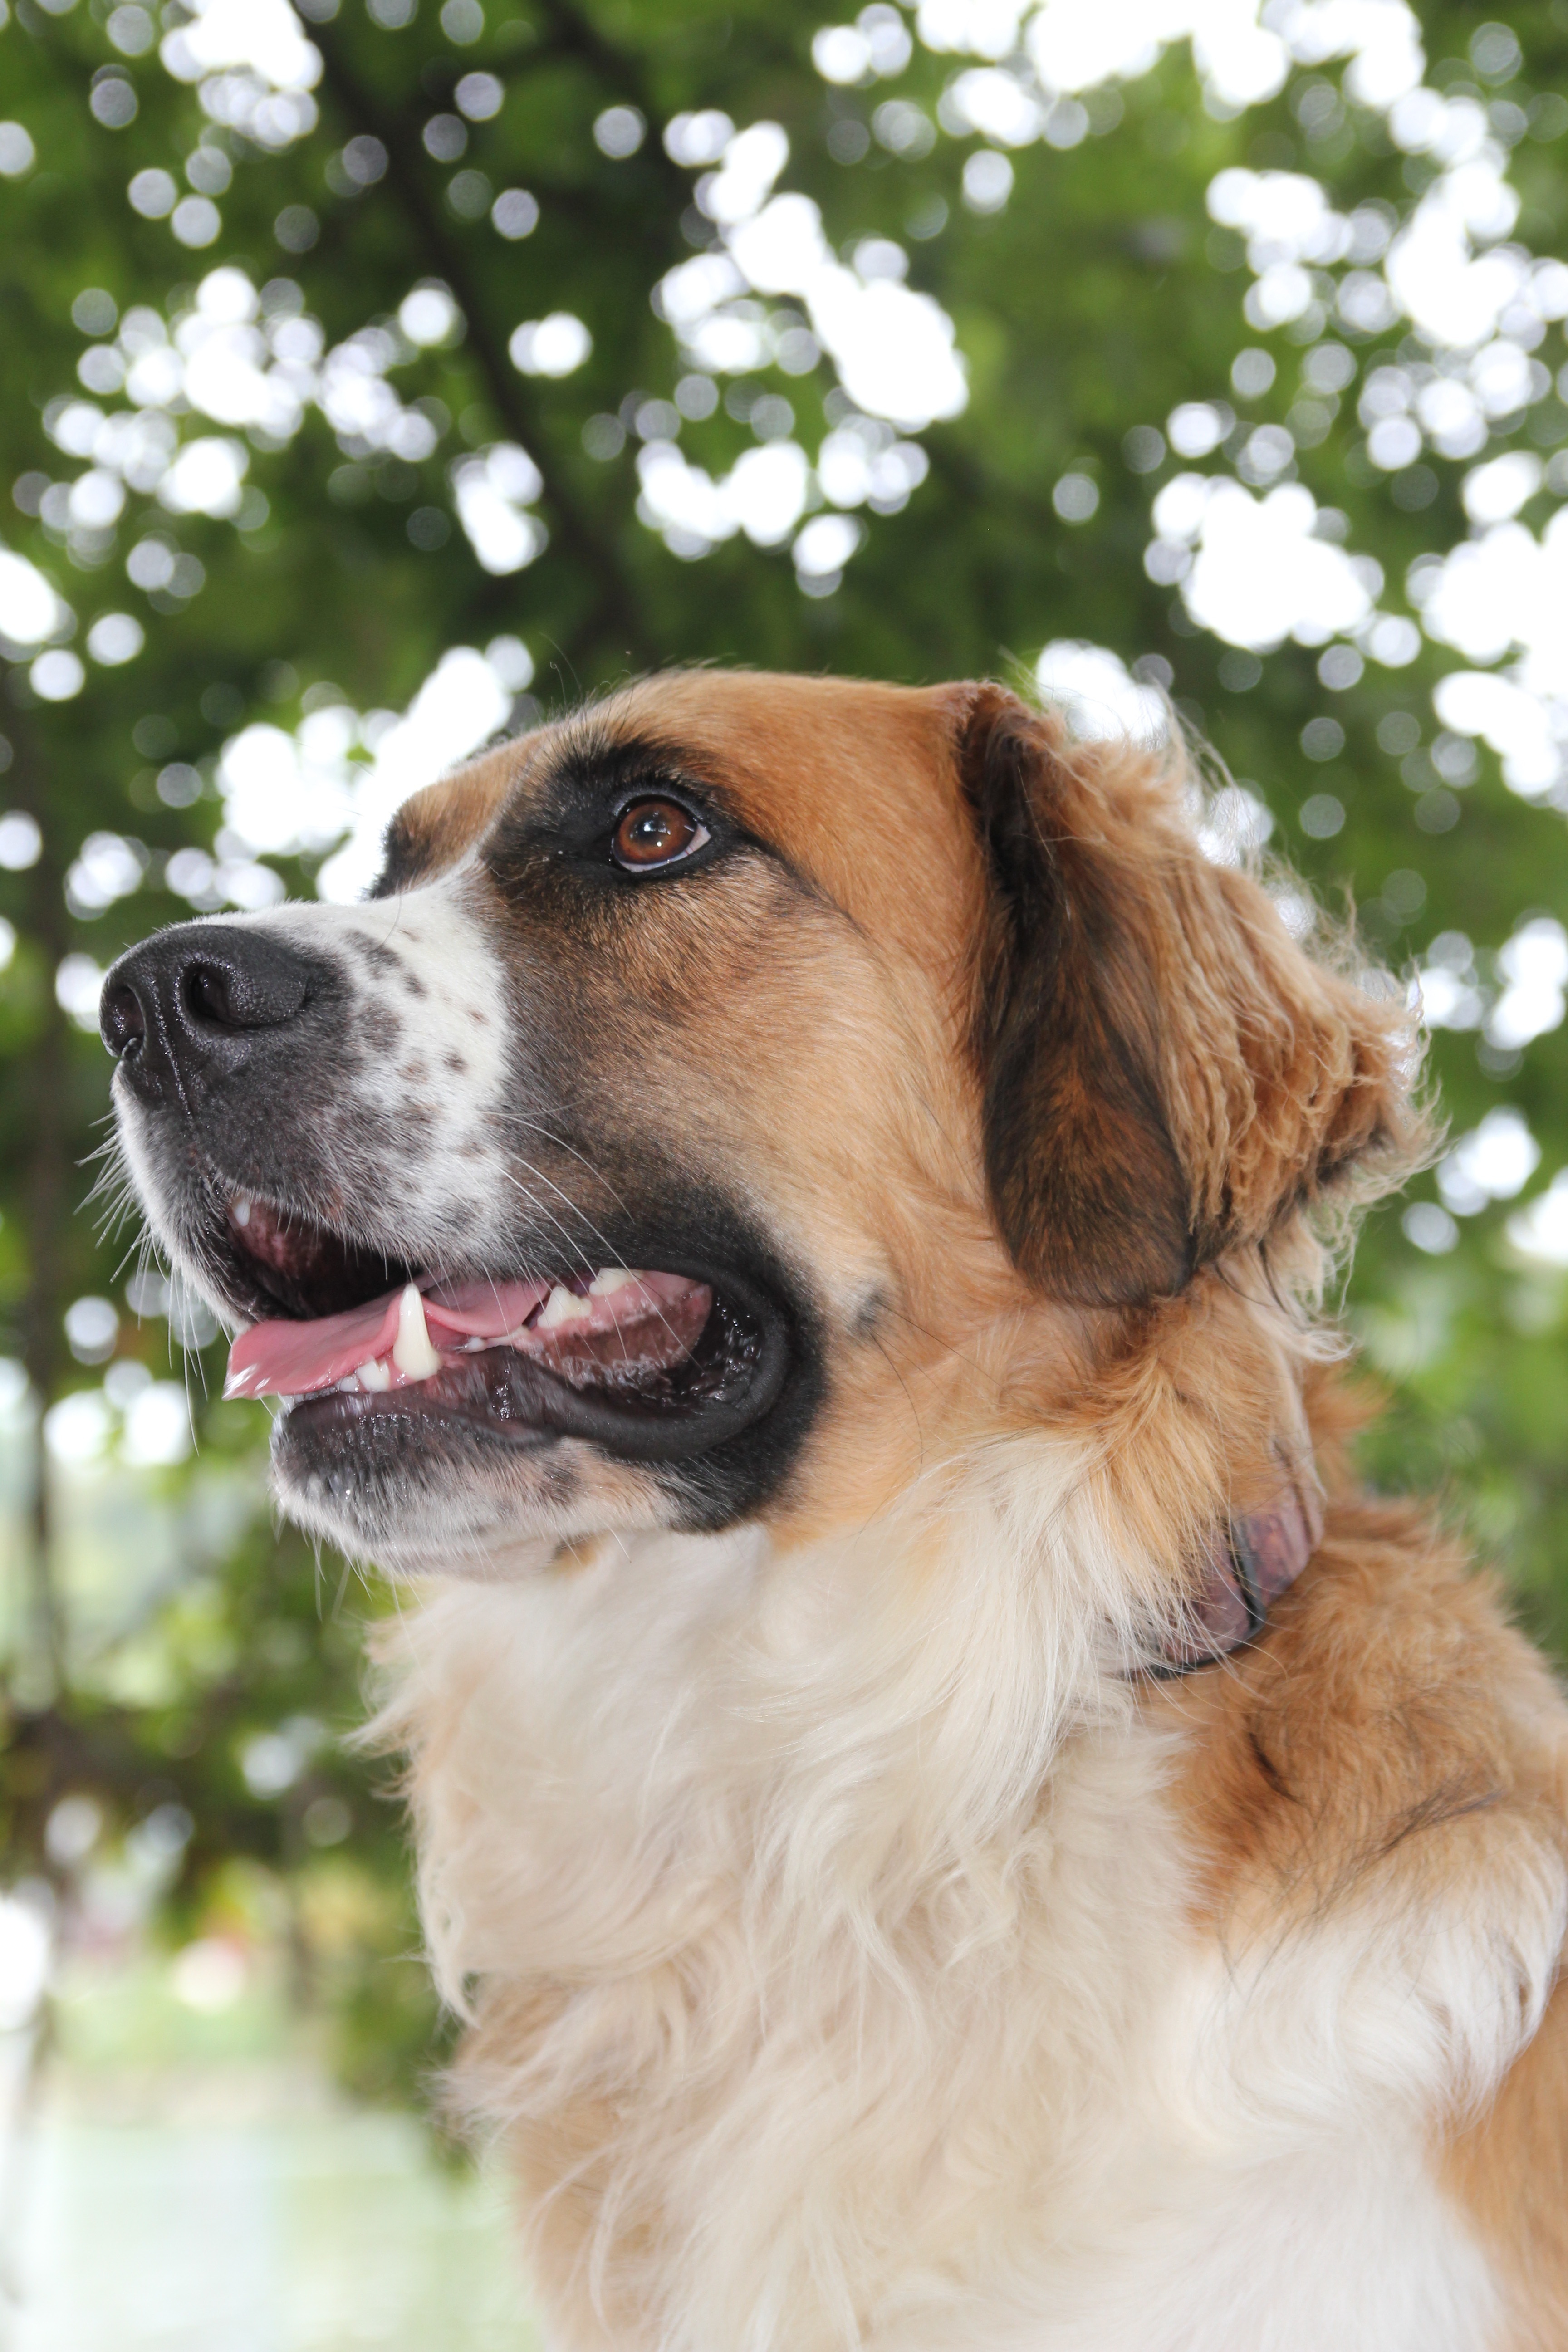
puppy, dog, pet, mammal, facial expression, hybrid, vertebrate, dog breed, faithful look, st bernard, dog like mammal, dog breed group, dog crossbreeds, moscow watchdog